Mozarabic Rite

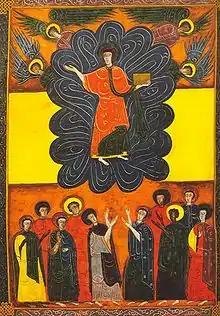
The Second Coming of Christ (Facundus Beatus, AD 1047)

One factor for the spread of the Roman liturgy into Iberia was the alliances the Christian kings made with Frankish rulers and monks. King Sancho III of Navarre (1000–1035) and his son Ferdinand I of León (1035–1065) for instance were connected with the monastery of Cluny and developed the pilgrimage route to Santiago de Compostela, which brought in thousands of French and northern European pilgrims and with them, their influences. Another factor was the suspicion that the Hispanic liturgy might be unorthodox or heretical. Certain Mozarab Christian theologians such as Archbishop Elipandus of Toledo (754/783–808?), during the course of their attempt to explain Christology in a way easily understood by Muslim authorities, have been accused of falling into Adoptionism (i.e. that Jesus was adopted by the Father as the Son of God). Though the other Mozarab bishops agreed with the consensus and condemned Elipandus' Christology, the specter of Adoptionism contributed to the assessment that the Hispanic Rite was of dubious orthodoxy, especially due to Elipandus' use of quotations from the liturgical tradition in support of his teachings.